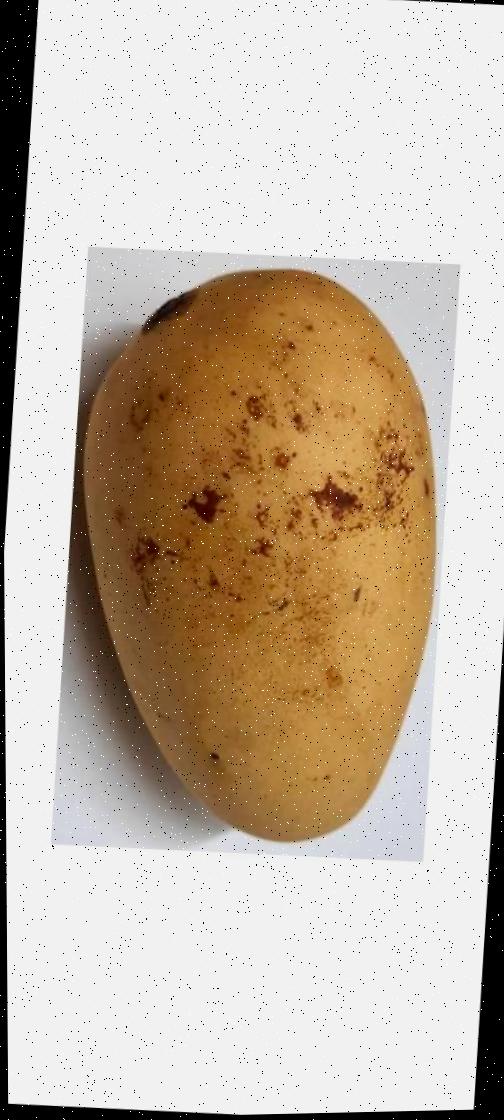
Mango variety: Katimon